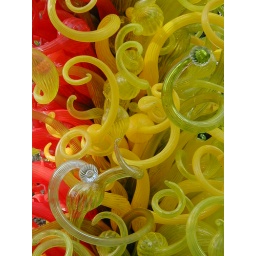
The Atlanta Botanical Garden. A bright tower of swirling glass in The Howell Fountain.